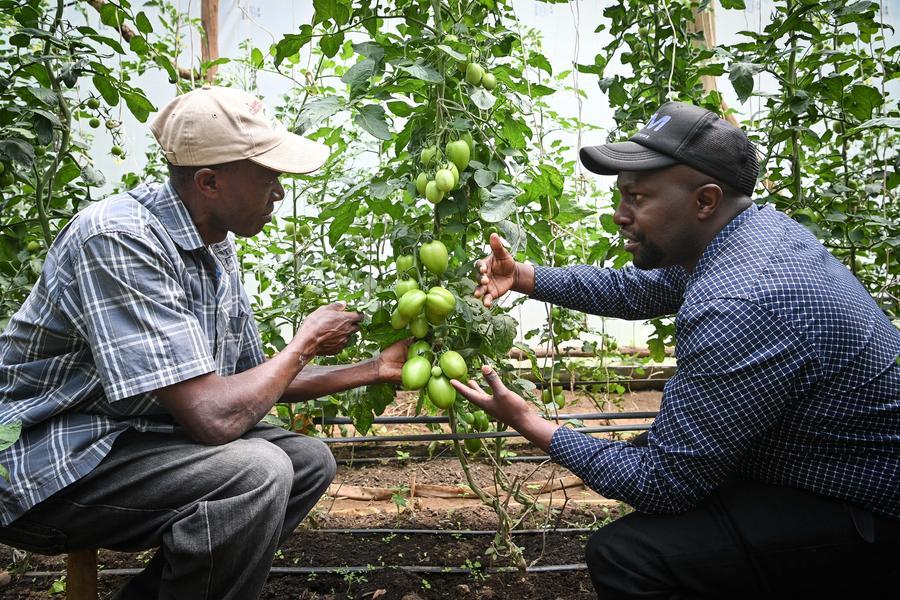
Mtaalamu wa maswala ya kilimo, akiwa amemtembelea mkulima shambani ambaye amepanda zao la biashara aina ya nyanya, ili kumpatia maelekezo zaidi na hatimaye apate mavuno mengi ya kupeleka sokoni.